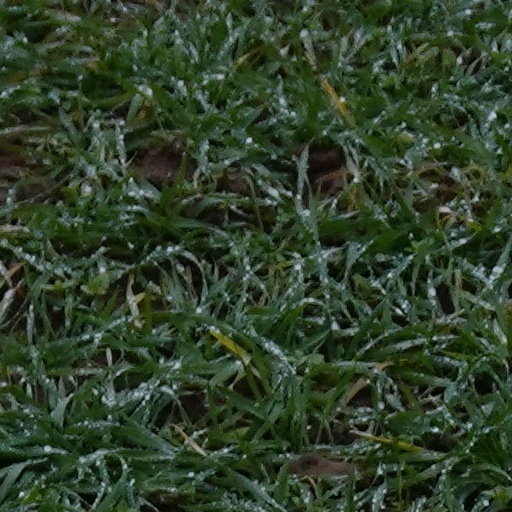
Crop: wheat